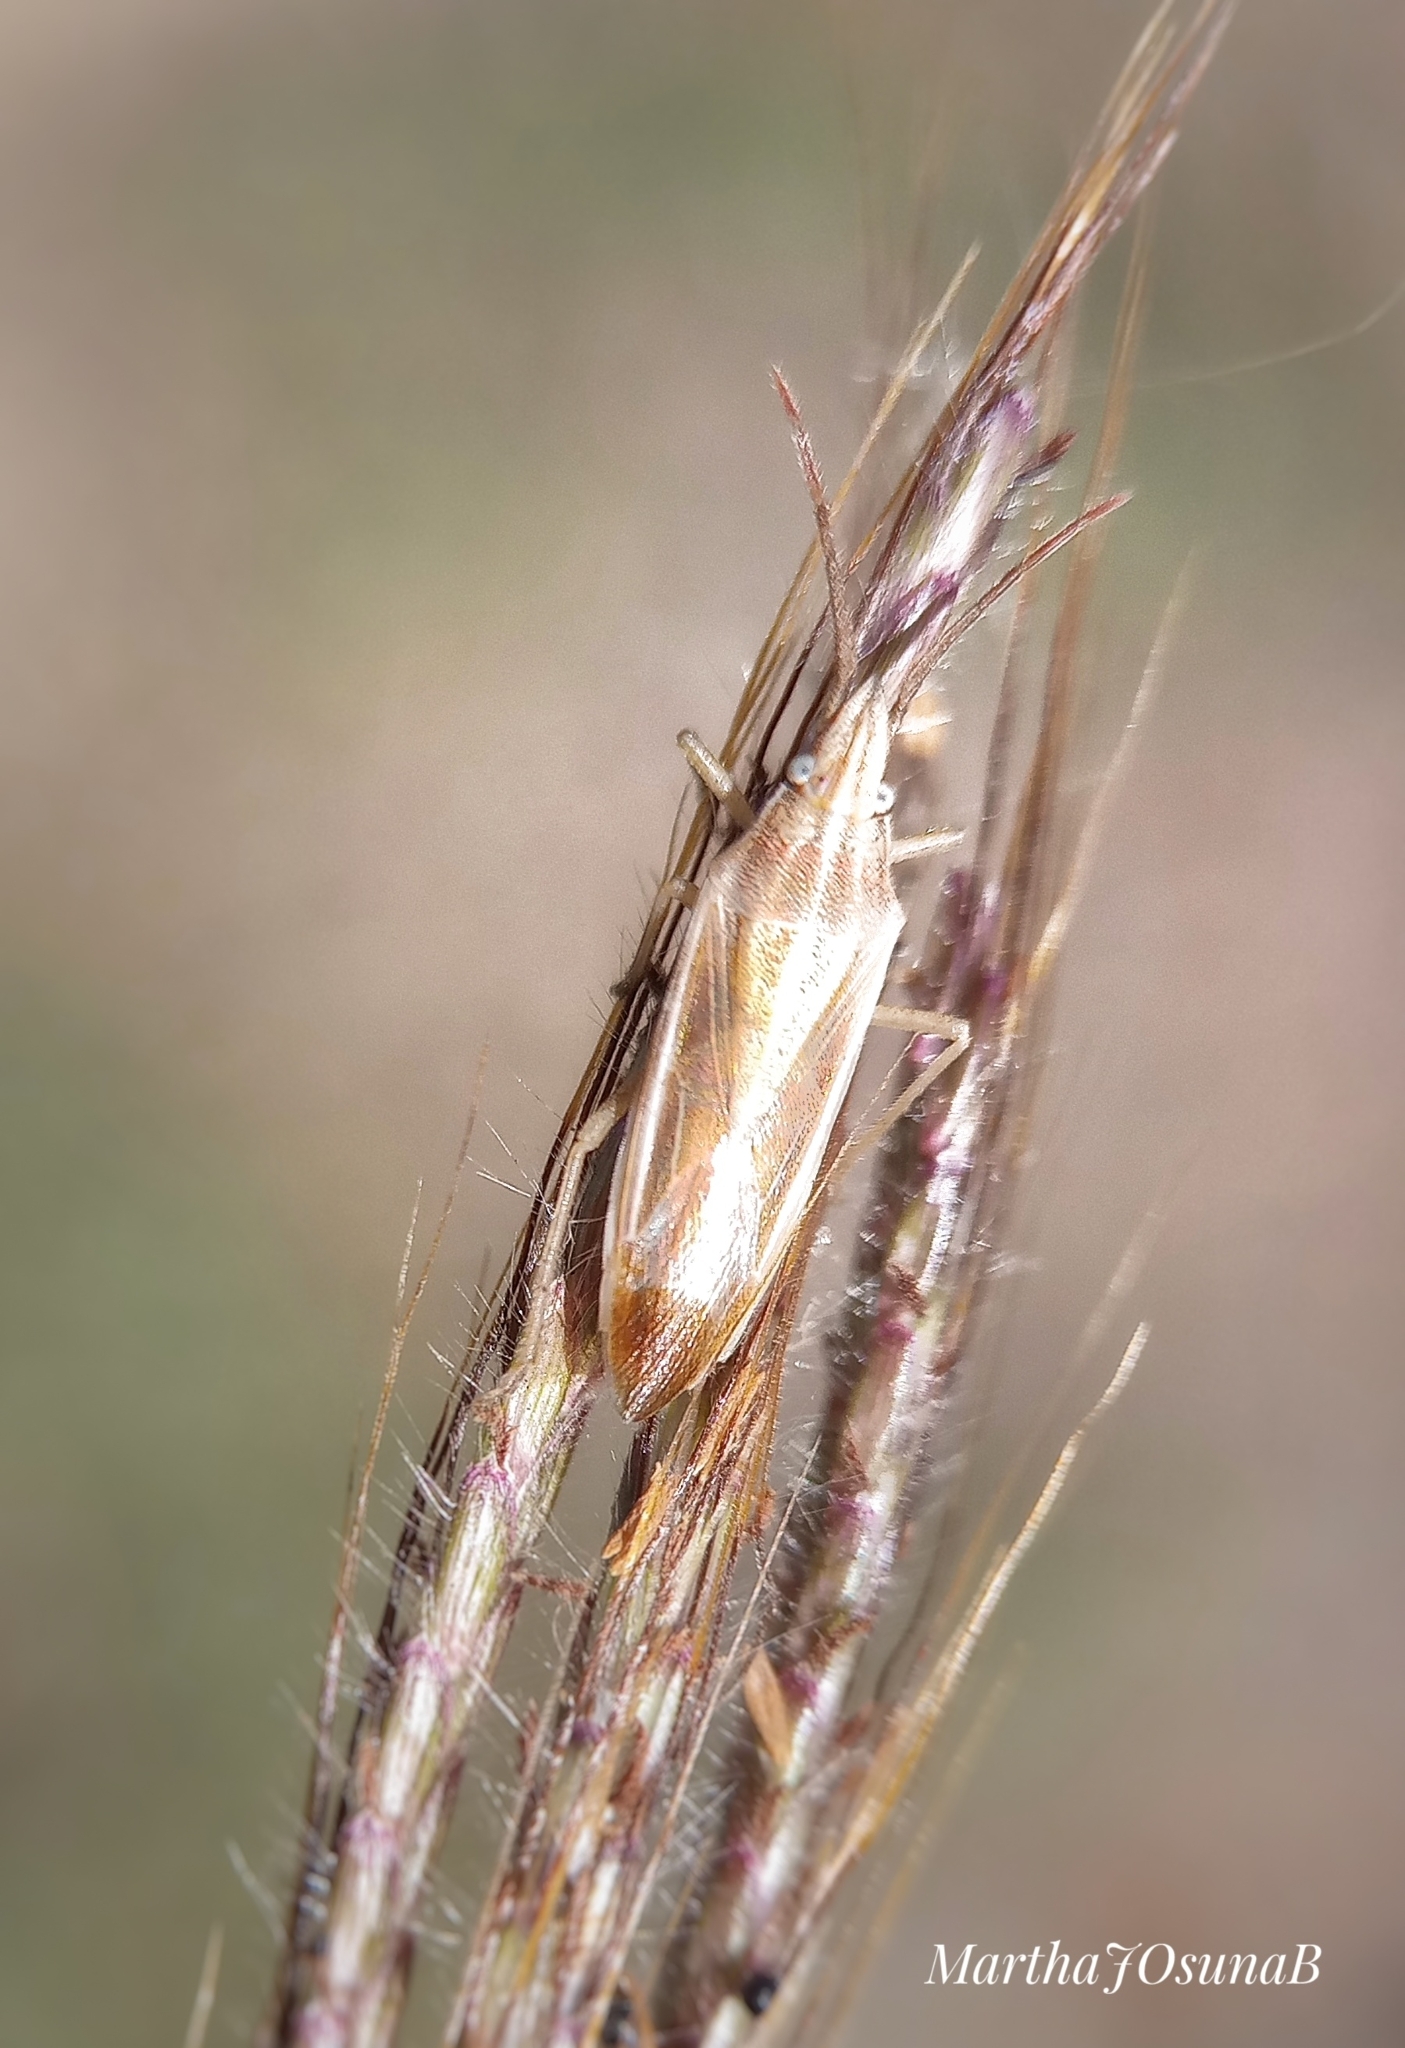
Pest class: stink_bug